Mohsen Rezaee

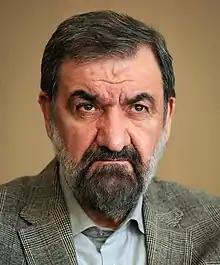
Rezaee in 2020

Mohsen Rezaee Mirgha'ed (born Sabzevar Rezaee Mirgha'ed; born 1 September 1954) is an Iranian conservative politician affiliated with the Resistance Front of Islamic Iran and senior military officer in the Islamic Revolutionary Guard Corps, who is currently a member of the Expediency Discernment Council, secretary of the , as well as the secretary of the Iranian government's Economic Committee. He was secretary of the Expediency Discernment Council from 1997 to 2021 and Vice President of Iran for Economic Affairs between 2021 and 2023.